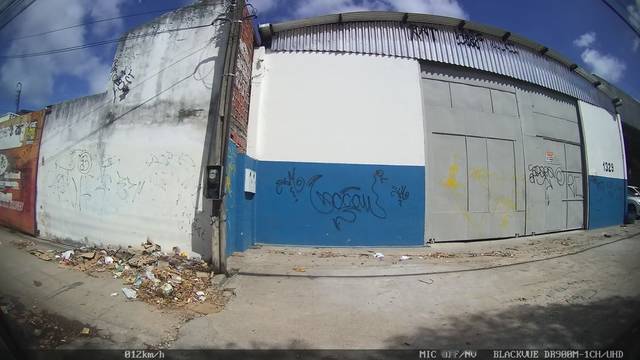
Region: Brazil
Coordinates: -3.736, -38.523